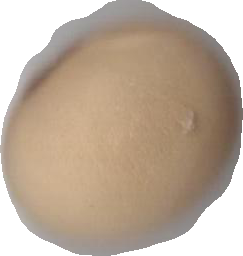
Variety: Anjasmoro